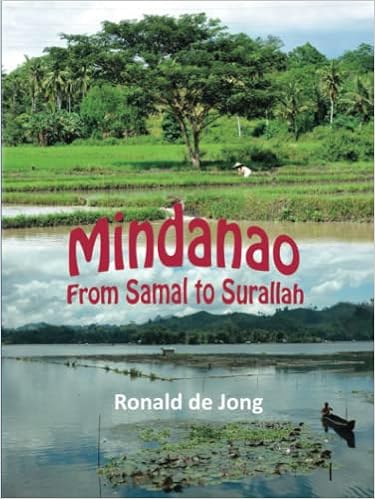
Mindanao: From Samal to Surallah
Category: Books
From the Back Cover Journey through an island less traveled with a man who knows it well. Ronald de Jong has steeped himself in the cultural and geographical diversity of Mindanao, traveling off the highway and into the farthest corners of one of the largest islands in the Philippines. From whitewater rafting to white sand beaches, from waterfalls to Mount Apo, the highest mountain in the Philippines, Ronald has been there, done that, and he wants the rest of the world to enjoy it all with him. Guiding his readers down a 200-mile stretch of the Maharlika Highway, Ronald covers almost every inch of the way while giving tips on local etiquette and customs, street food and table manners. In his company, travelers learn how to choose between the many versions of public transportation, where to load minutes on their cell phones, and why everyone wears flip-flops. He gives as much information about the indigenous tribes of the region as he does about zip-lining, spelunking and mountaineering--and the spirit world of the local ghosts. Cities and villages, malls and sari-sari stores, cockfights and karaoke are all vividly explained in Ronald’s detailed, conversational text as well as illustrated beautifully in his lavish photographs. A professional photographer, he is generous with information that will help his readers capture the life that surrounds them, “documenting and preserving memories rather than creating them.” Anybody who chooses Ronald de Jong as a traveling companion will find themselves living the lives of the Mindanao residents, as Ronald does himself. Explore, eat, visit, meet new friends in one of the most spectacular islands in Southeast Asia as you make your way through Mindanao: From Samal to Surallah. About the Author Ronald de Jong is a freelance travel photographer and writer, based in Mindanao, the Philippines. His photographs and articles have been published in various magazines and other periodicals around the world. He loves photography and has a deep passion for the Philippines, a country with an amazing array of photographic wonders. Through his photography he wants to uncover the way he sees the fascinating island of Mindanao. His versatility and ability to respect and understand the local culture and people helps him preserve memories, share experiences and illustrate the essence of the ever-present natural beauty of the Philippines and its rich cultural heritage. Because of his independent character, imaginative mind, and free spirit Ronald seldom takes assignments. Instead he wants to concentrate on composing inspiring images that will show unforgettable moments and enchanting scenery, creating stock images and writing. Ronald has traversed several parts of Mindanao extensively in pursuit of his passion, looking for and finding beauty in everyday surroundings and capturing a wide palette of places and faces. His work has an unique, balanced blend between travel photography, candid shots and photojournalism. None of Ronald’s photographs have been digitally manipulated, his aim is to keep the images true to their origin. It is this straightforward and no-nonsense approach that makes each of his images a remarkable reflection of reality. http://aliawanenterprises.tripod.com
Features: Journey through an island less traveled with a man who knows it well. Ronald de Jong has steeped himself in the cultural and geographical diversity of Mindanao, traveling off the highway and into the farthest corners of one of the largest islands in the Philippines. From whitewater rafting to white sand beaches, from waterfalls to Mount Apo, the highest mountain in the Philippines, Ronald has been there, done that, and he wants the rest of the world to enjoy it all with him. | Guiding his readers down a 200-mile stretch of the Maharlika Highway, Ronald covers almost every inch of the way while giving tips on local etiquette and customs, street food and table manners. In his company, travelers learn how to choose between the many versions of public transportation, where to load minutes on their cell phones, and why everyone wears flip-flops. He gives as much information about the indigenous tribes of the region as he does about zip-lining, spelunking and mountaineering--and the spirit world of the local ghosts. | Cities and villages, malls and sari-sari stores, cockfights and karaoke are all vividly explained in Ronald’s detailed, conversational text as well as illustrated beautifully in his lavish photographs. A professional photographer, he is generous with information that will help his readers capture the life that surrounds them, “documenting and preserving memories rather than creating them.” | Anybody who chooses Ronald de Jong as a traveling companion will find themselves living the lives of the Mindanao residents, as Ronald does himself. Explore, eat, visit, meet new friends in one of the most spectacular islands in Southeast Asia as you make your way through Mindanao: From Samal to Surallah.